Mickey's Polo Team

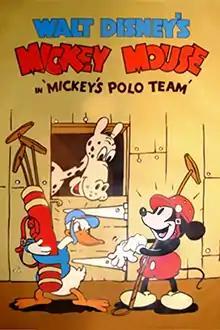

Mickey's Polo Team is a 1936 American animated short film produced by Walt Disney Productions and released by United Artists. The cartoon features a game of polo played between four Disney characters, led by Mickey Mouse, and four cartoon versions of real-life movie stars. It was directed by David Hand and was first released on January 4, 1936. The film was inspired by Walt Disney's personal love of polo. It was the 80th Mickey Mouse short film to be released, and the first of that year.